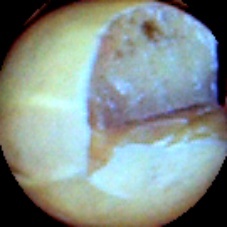
Label: Broken